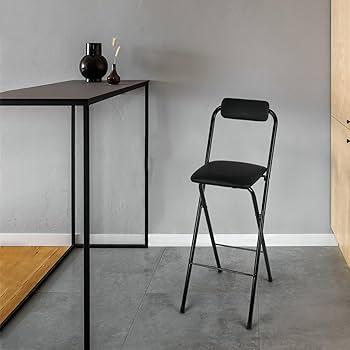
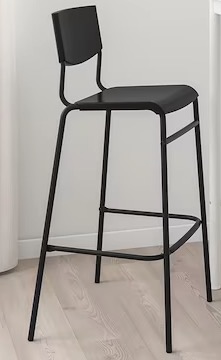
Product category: stool
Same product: no